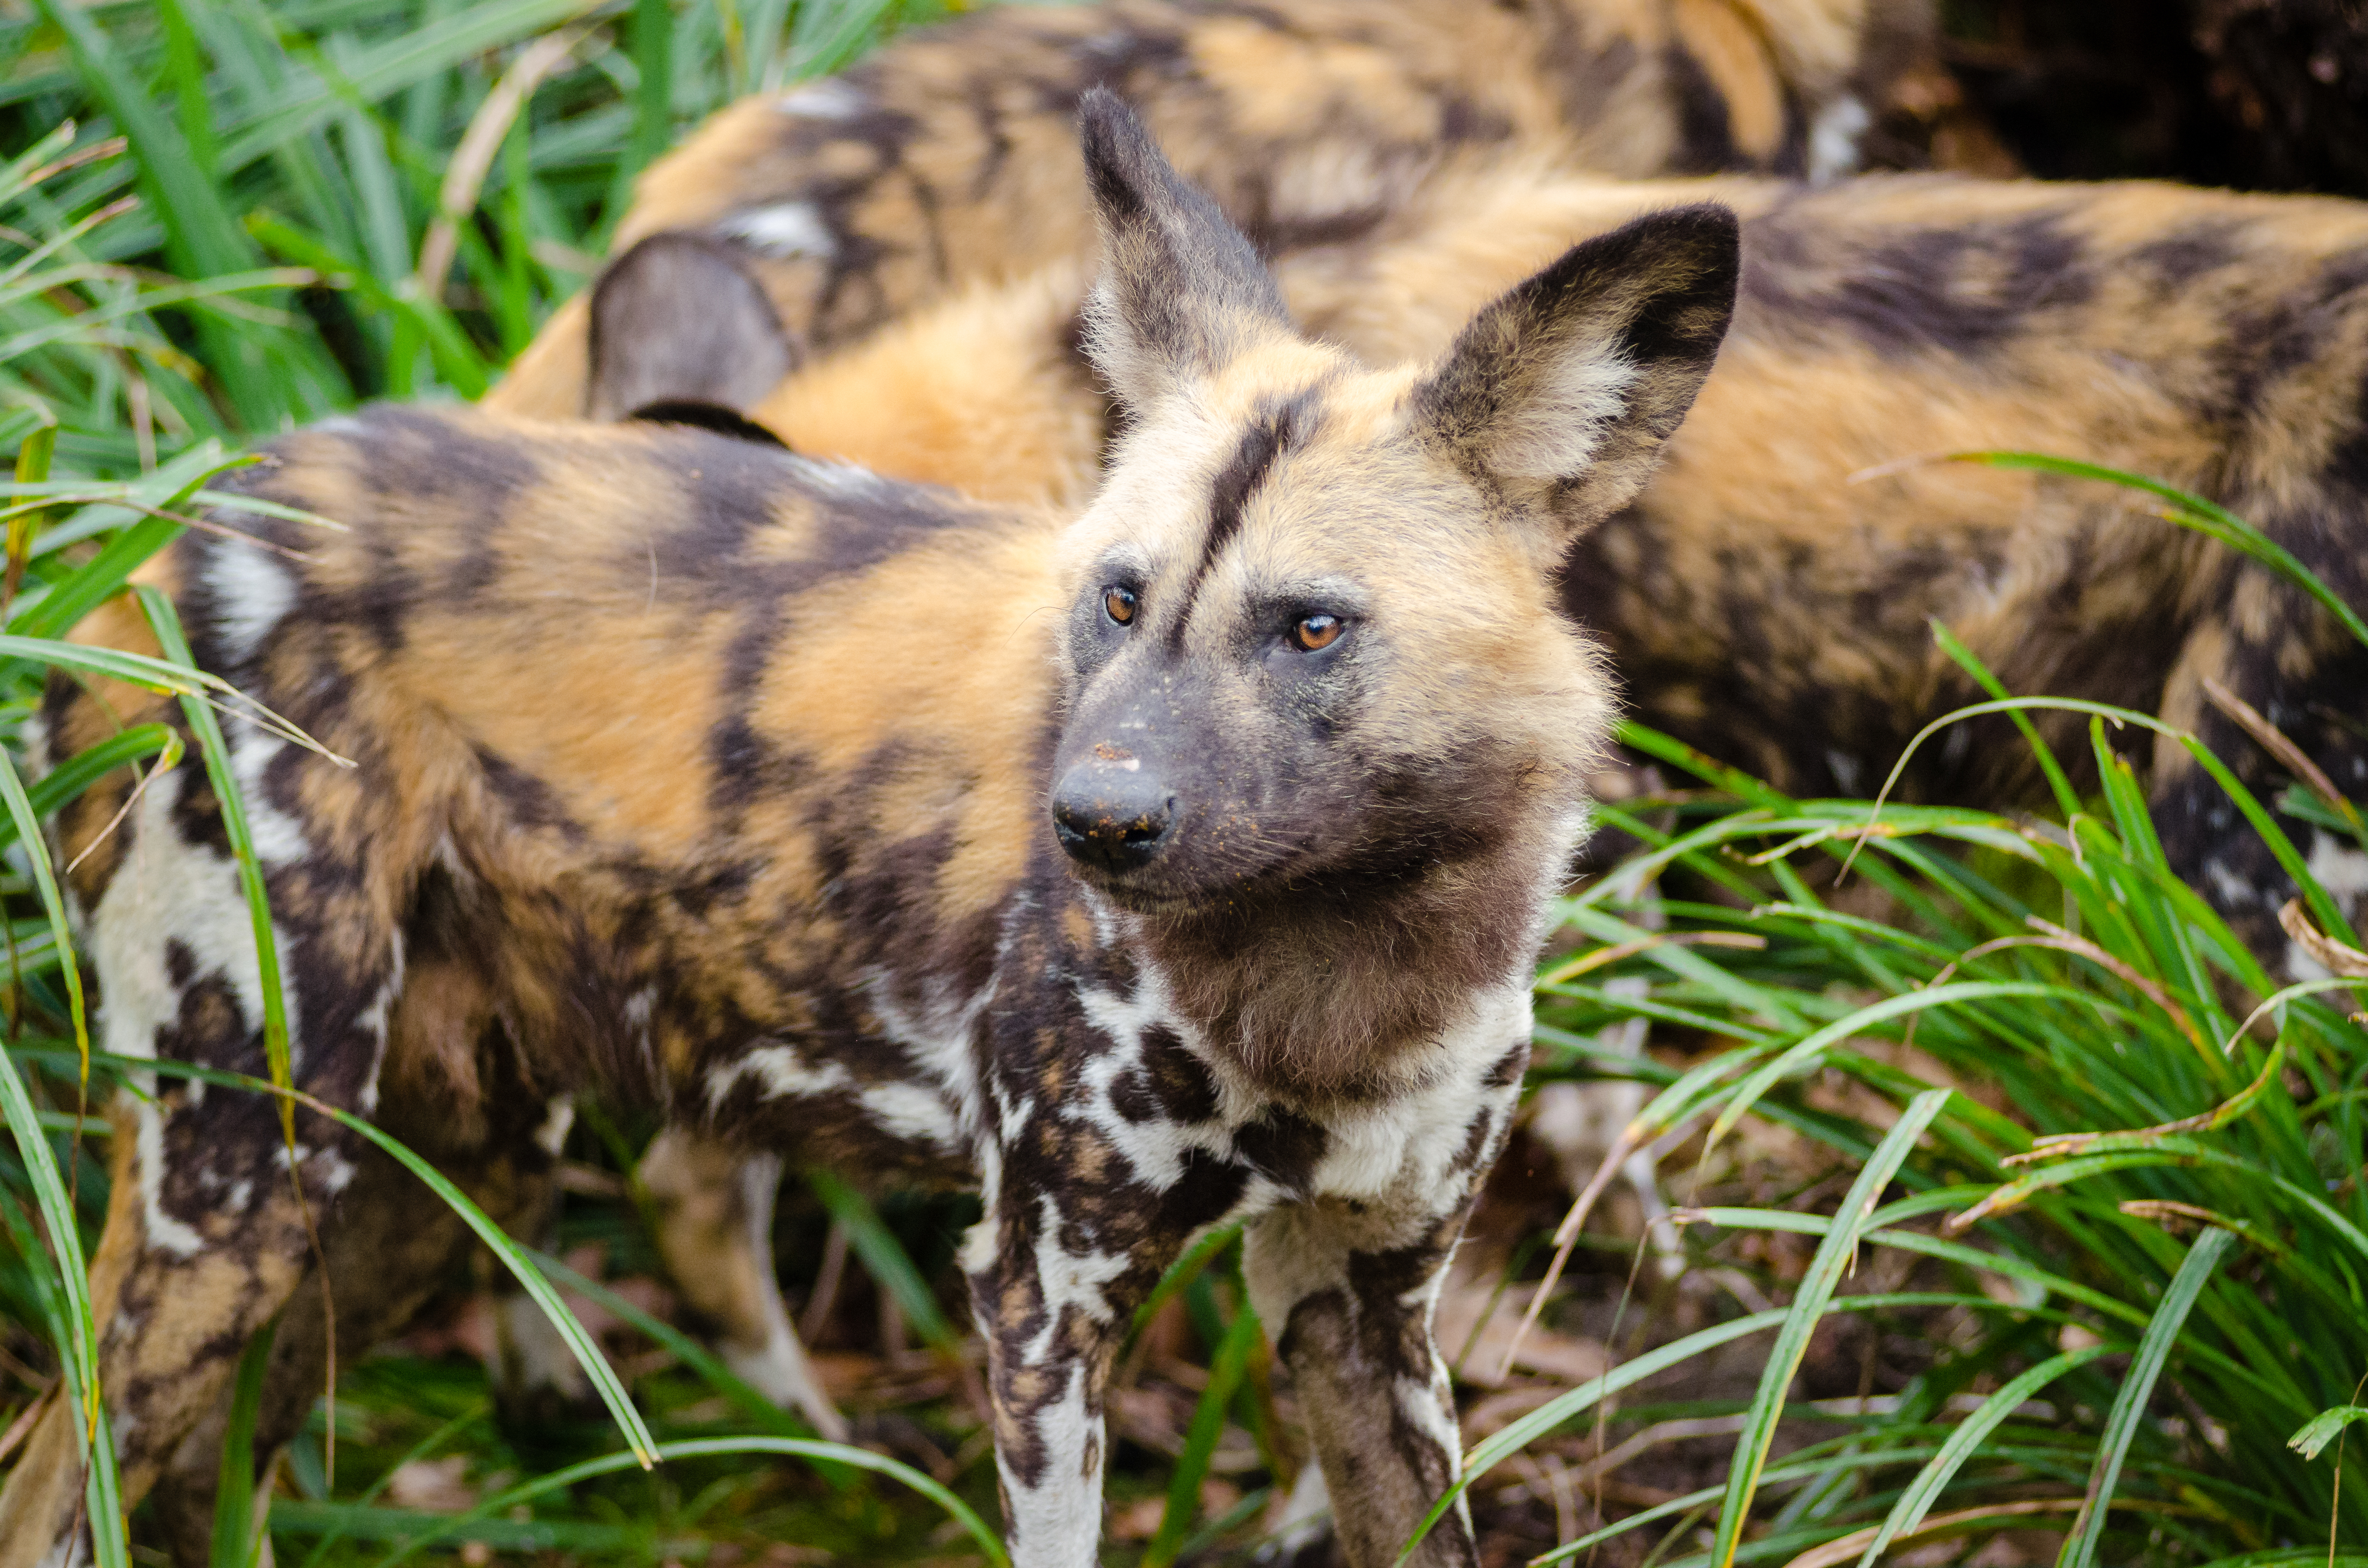
grass, fall, dog, animal, canine, wildlife, wild, zoo, fur, portrait, autumn, africa, mammal, fauna, leaves, snout, animals, ears, vertebrate, herbst, bltter, painted, tier, fell, tiere, hund, tierpark, ohren, pelz, pelzig, hunting, lycaon, pictus, afrikanischer, wildhund, afrika, schnauze, raubtier, predatur, hunter, jger, african, dog like mammal, dhole, lycaon pictus